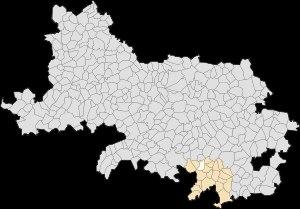
Bihucourt est une commune française située dans le département du Pas-de-Calais, en région Hauts-de-France.